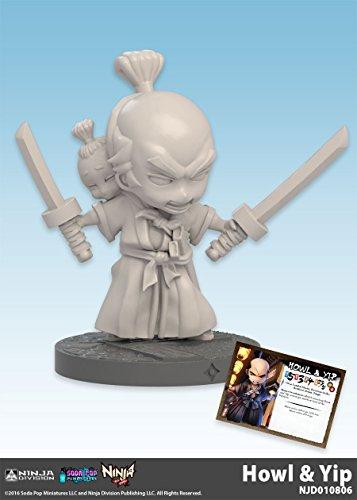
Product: Ninja Division NAS Howl & Yip Board Game
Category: Toys & Games | Games & Accessories | Board Games
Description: Contents: 1 Howl and Yip Model 1 Howl and Yip Reference Card.
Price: $3.07
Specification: ProductDimensions:1.5x2.7x3.7inches|ItemWeight:0.8ounces|ShippingWeight:0.8ounces(Viewshippingratesandpolicies)|DomesticShipping:ItemcanbeshippedwithinU.S.|InternationalShipping:ThisitemcanbeshippedtoselectcountriesoutsideoftheU.S.LearnMore|ASIN:B01N8RPXNZ|Itemmodelnumber:NJD010806|Manufacturerrecommendedage:14yearsandup